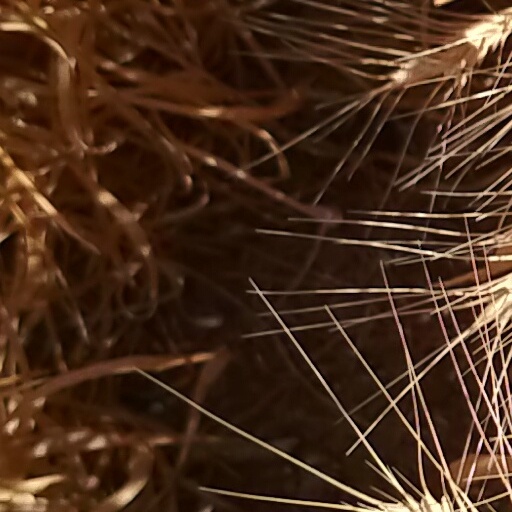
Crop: wheat